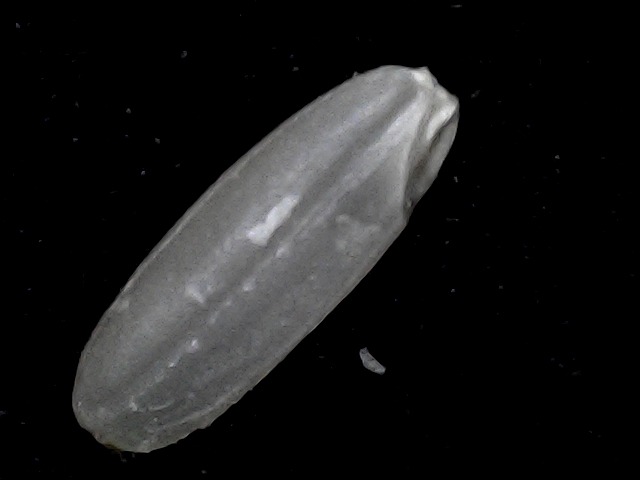
Rice variety: BR22